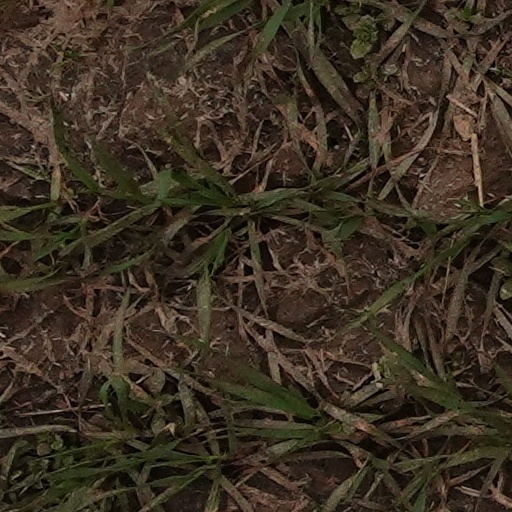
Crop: wheat